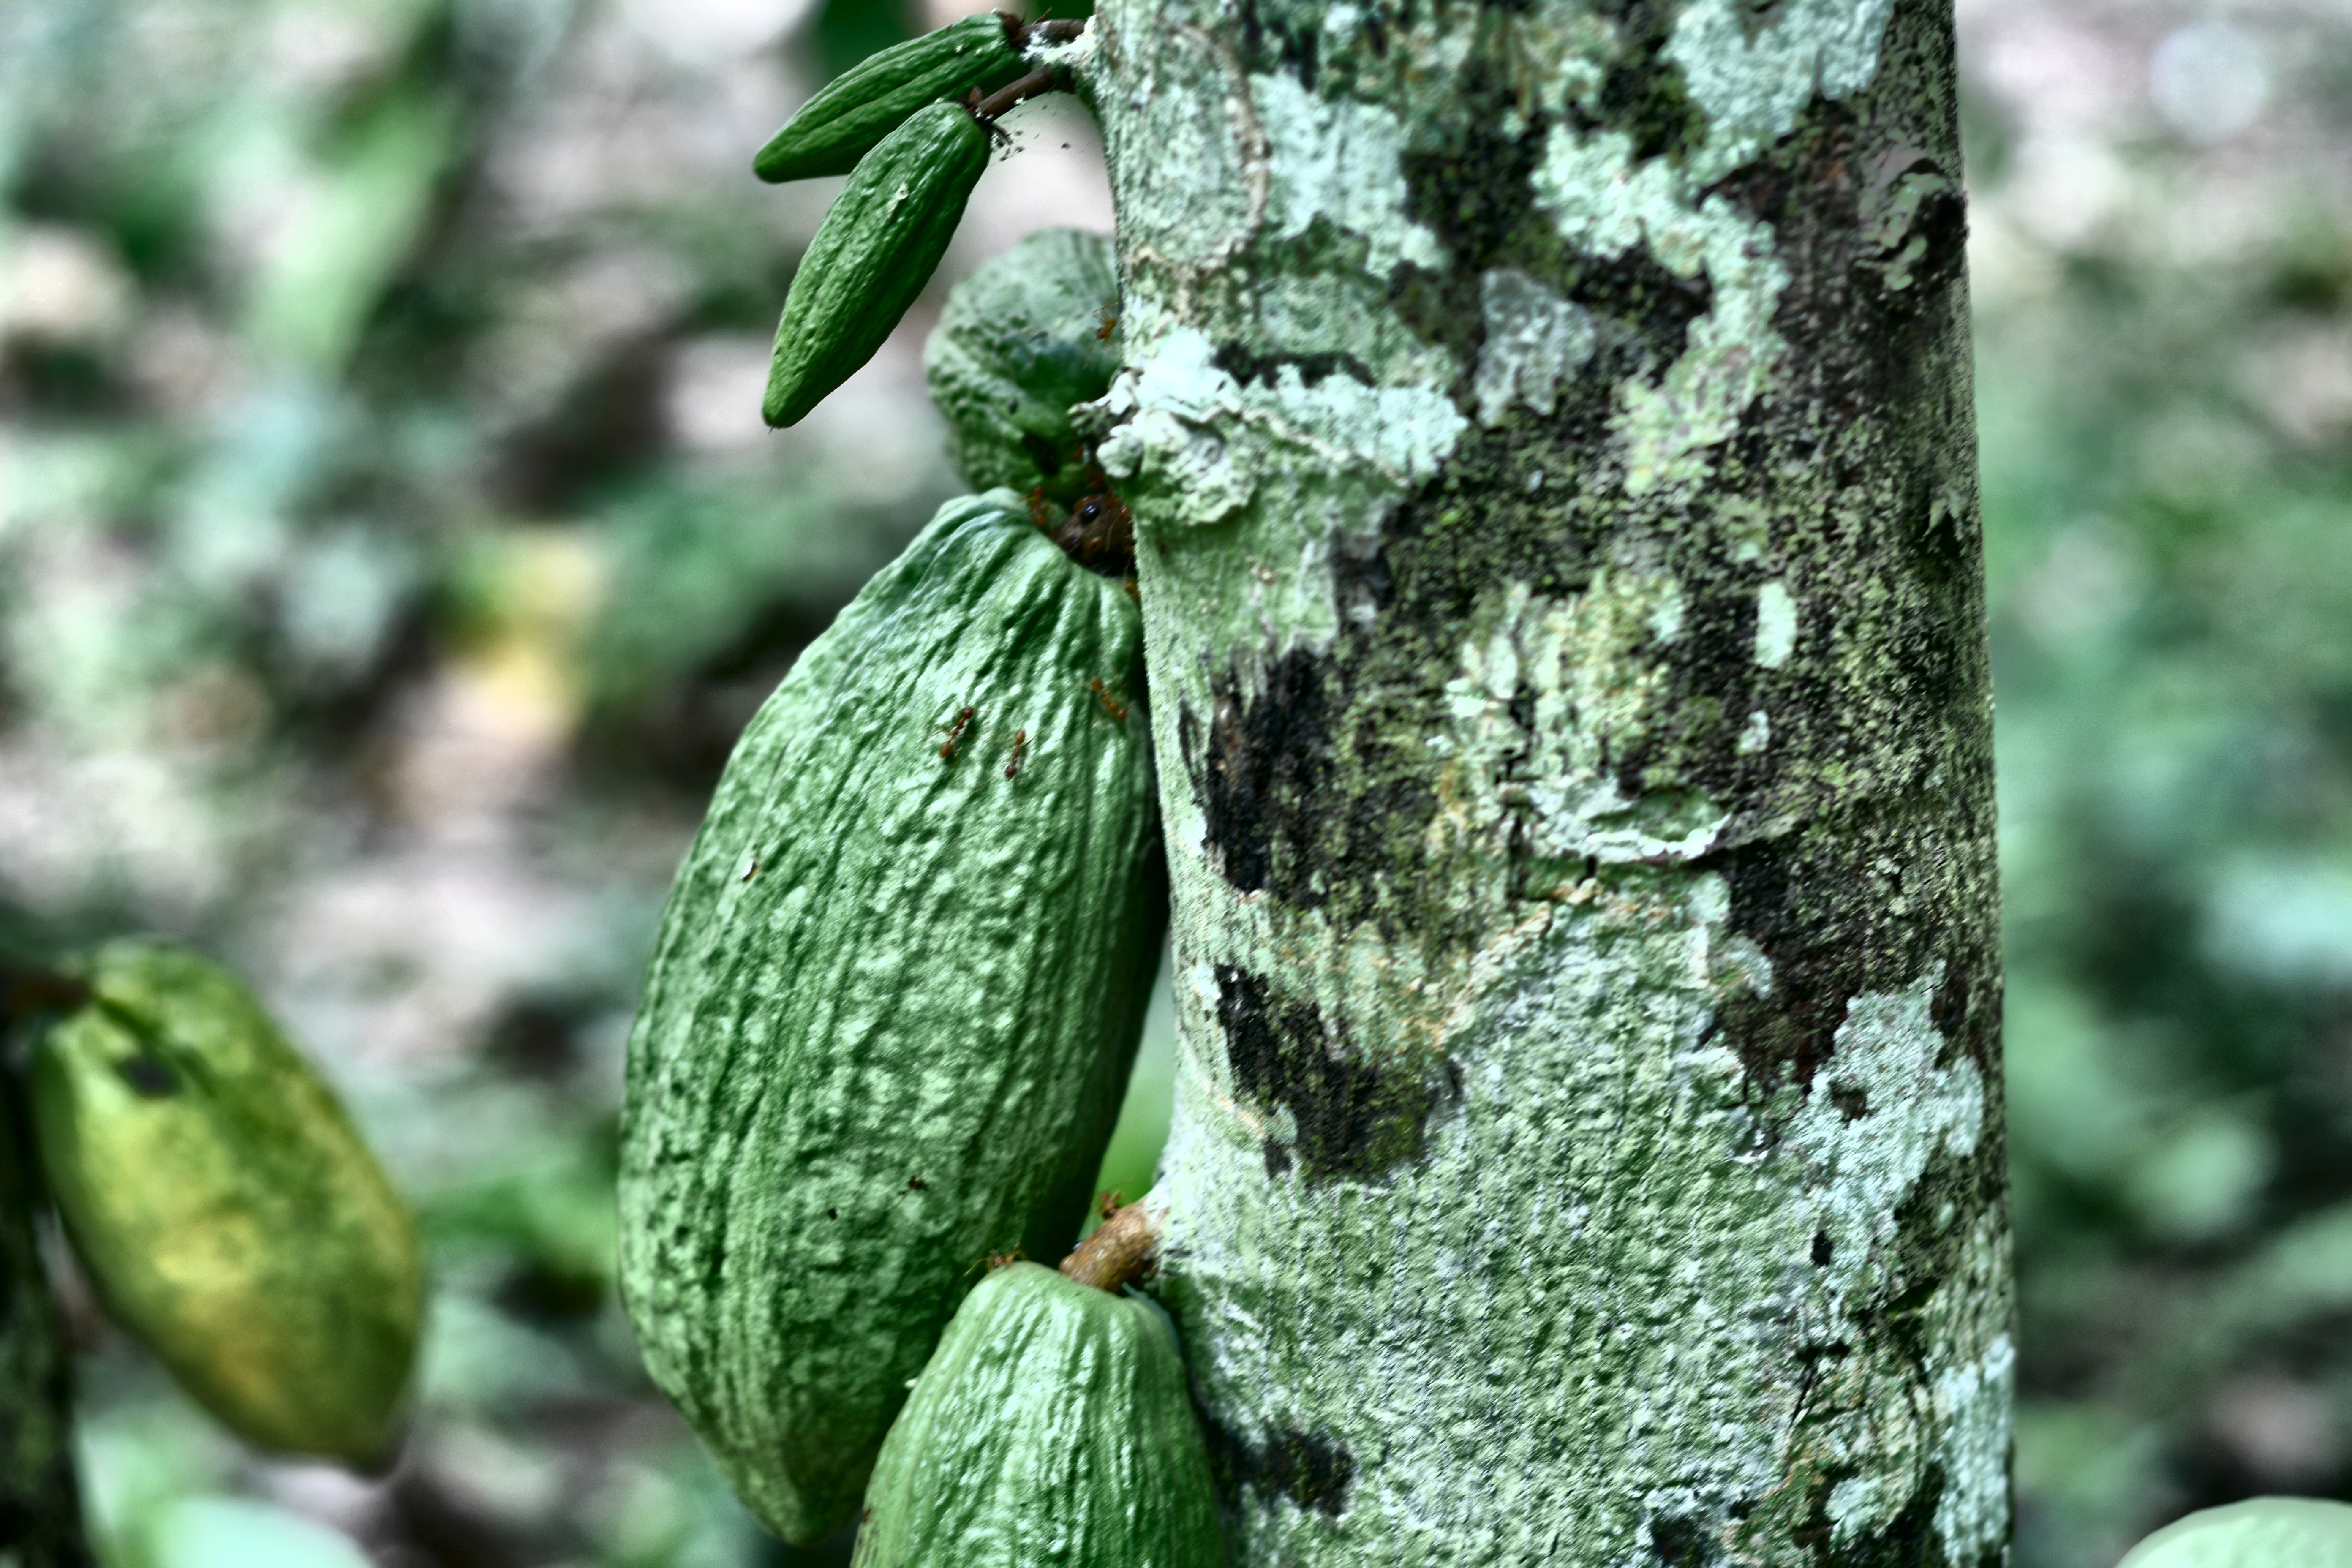
Maturity: unmature
Variety: Angoleta